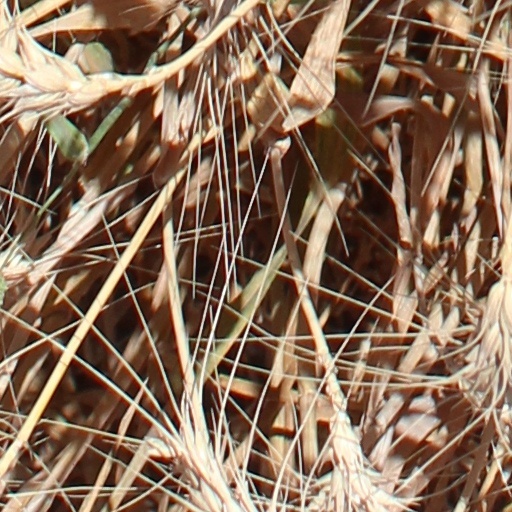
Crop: wheat